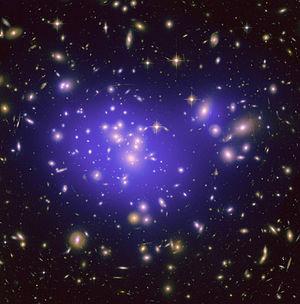
Abell 1689 est un amas de galaxies situé dans la constellation de la Vierge. C'est l'un des amas les plus grands et les plus massifs. Il forme une lentille gravitationnelle pour les objets situés derrière lui, grâce notamment à la présence de matière noire. Il est situé à environ 2,2 milliards d'années-lumière.